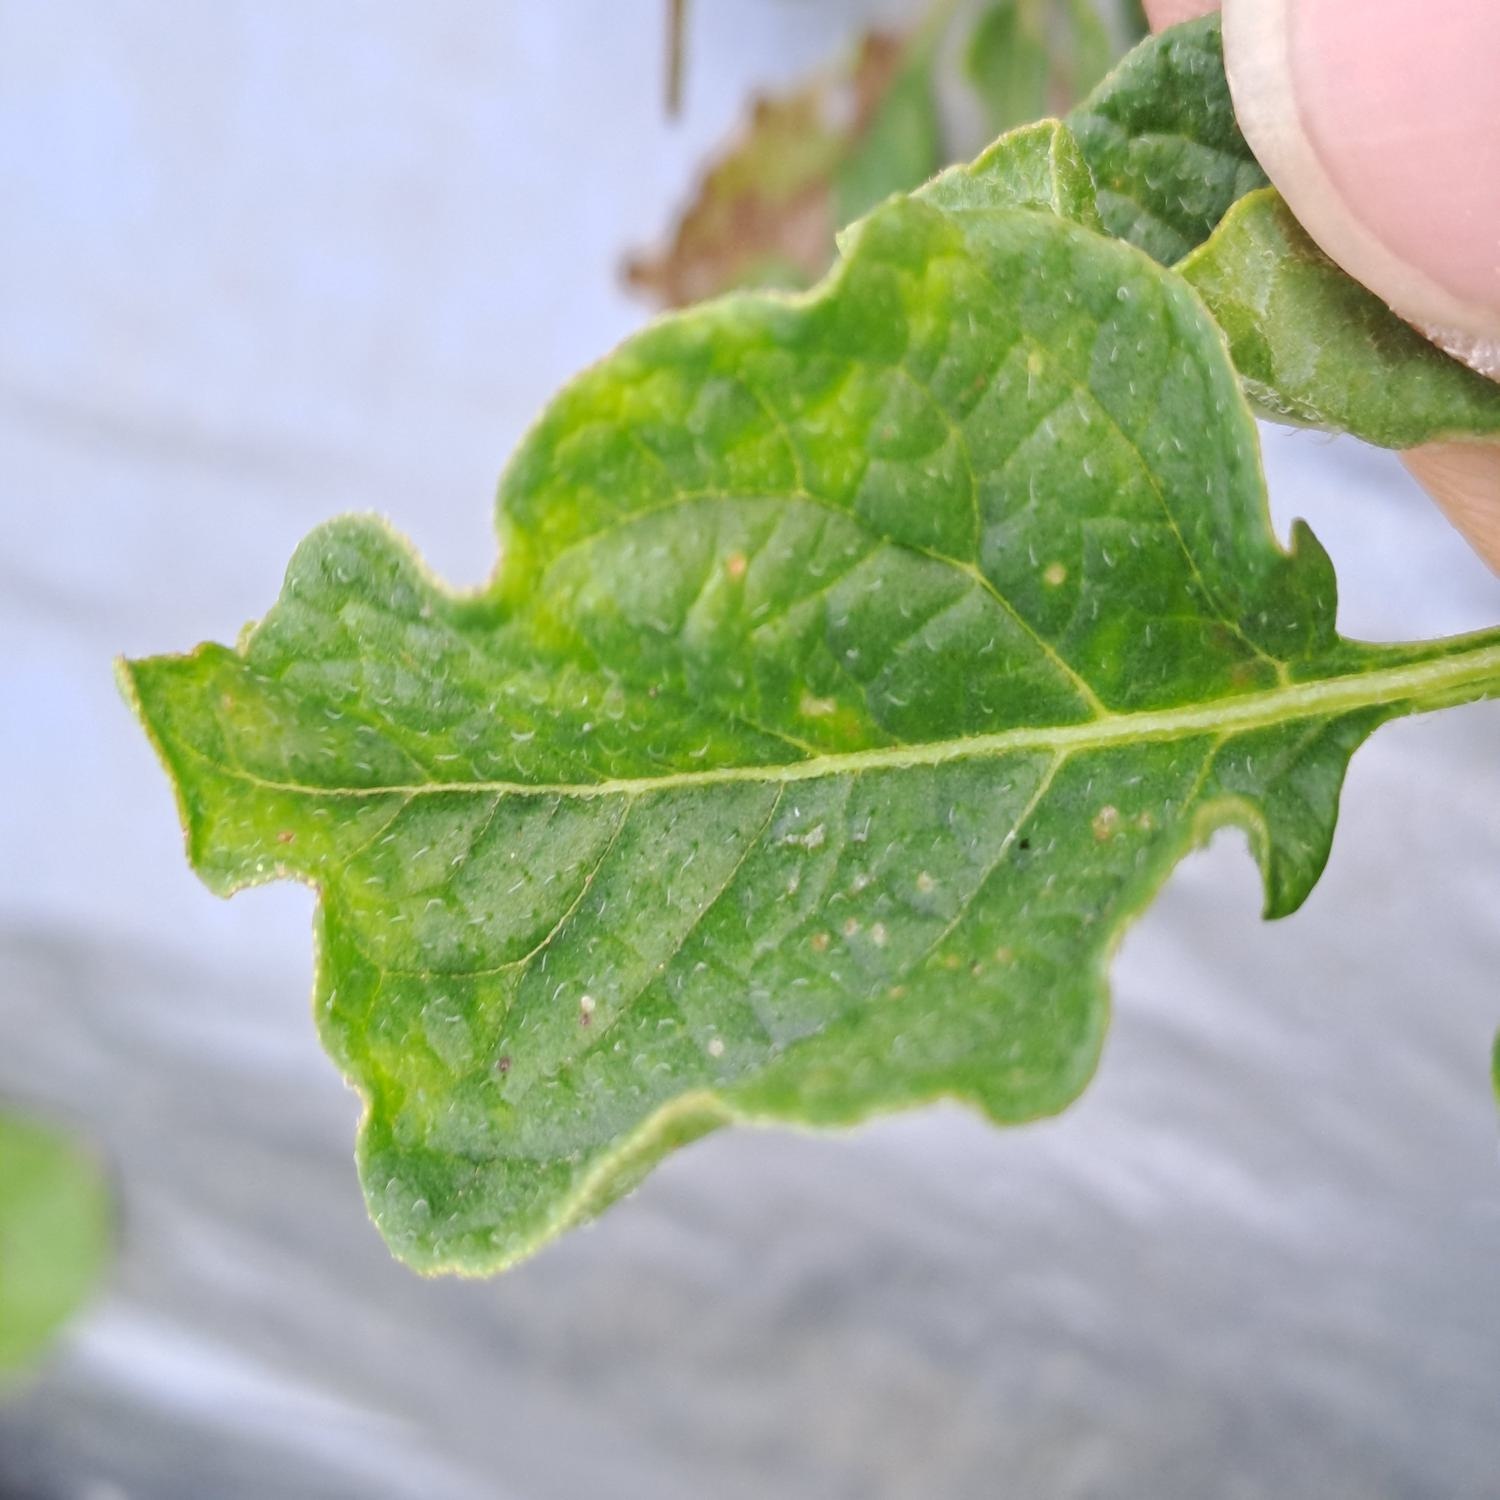
Etiqueta: Virus